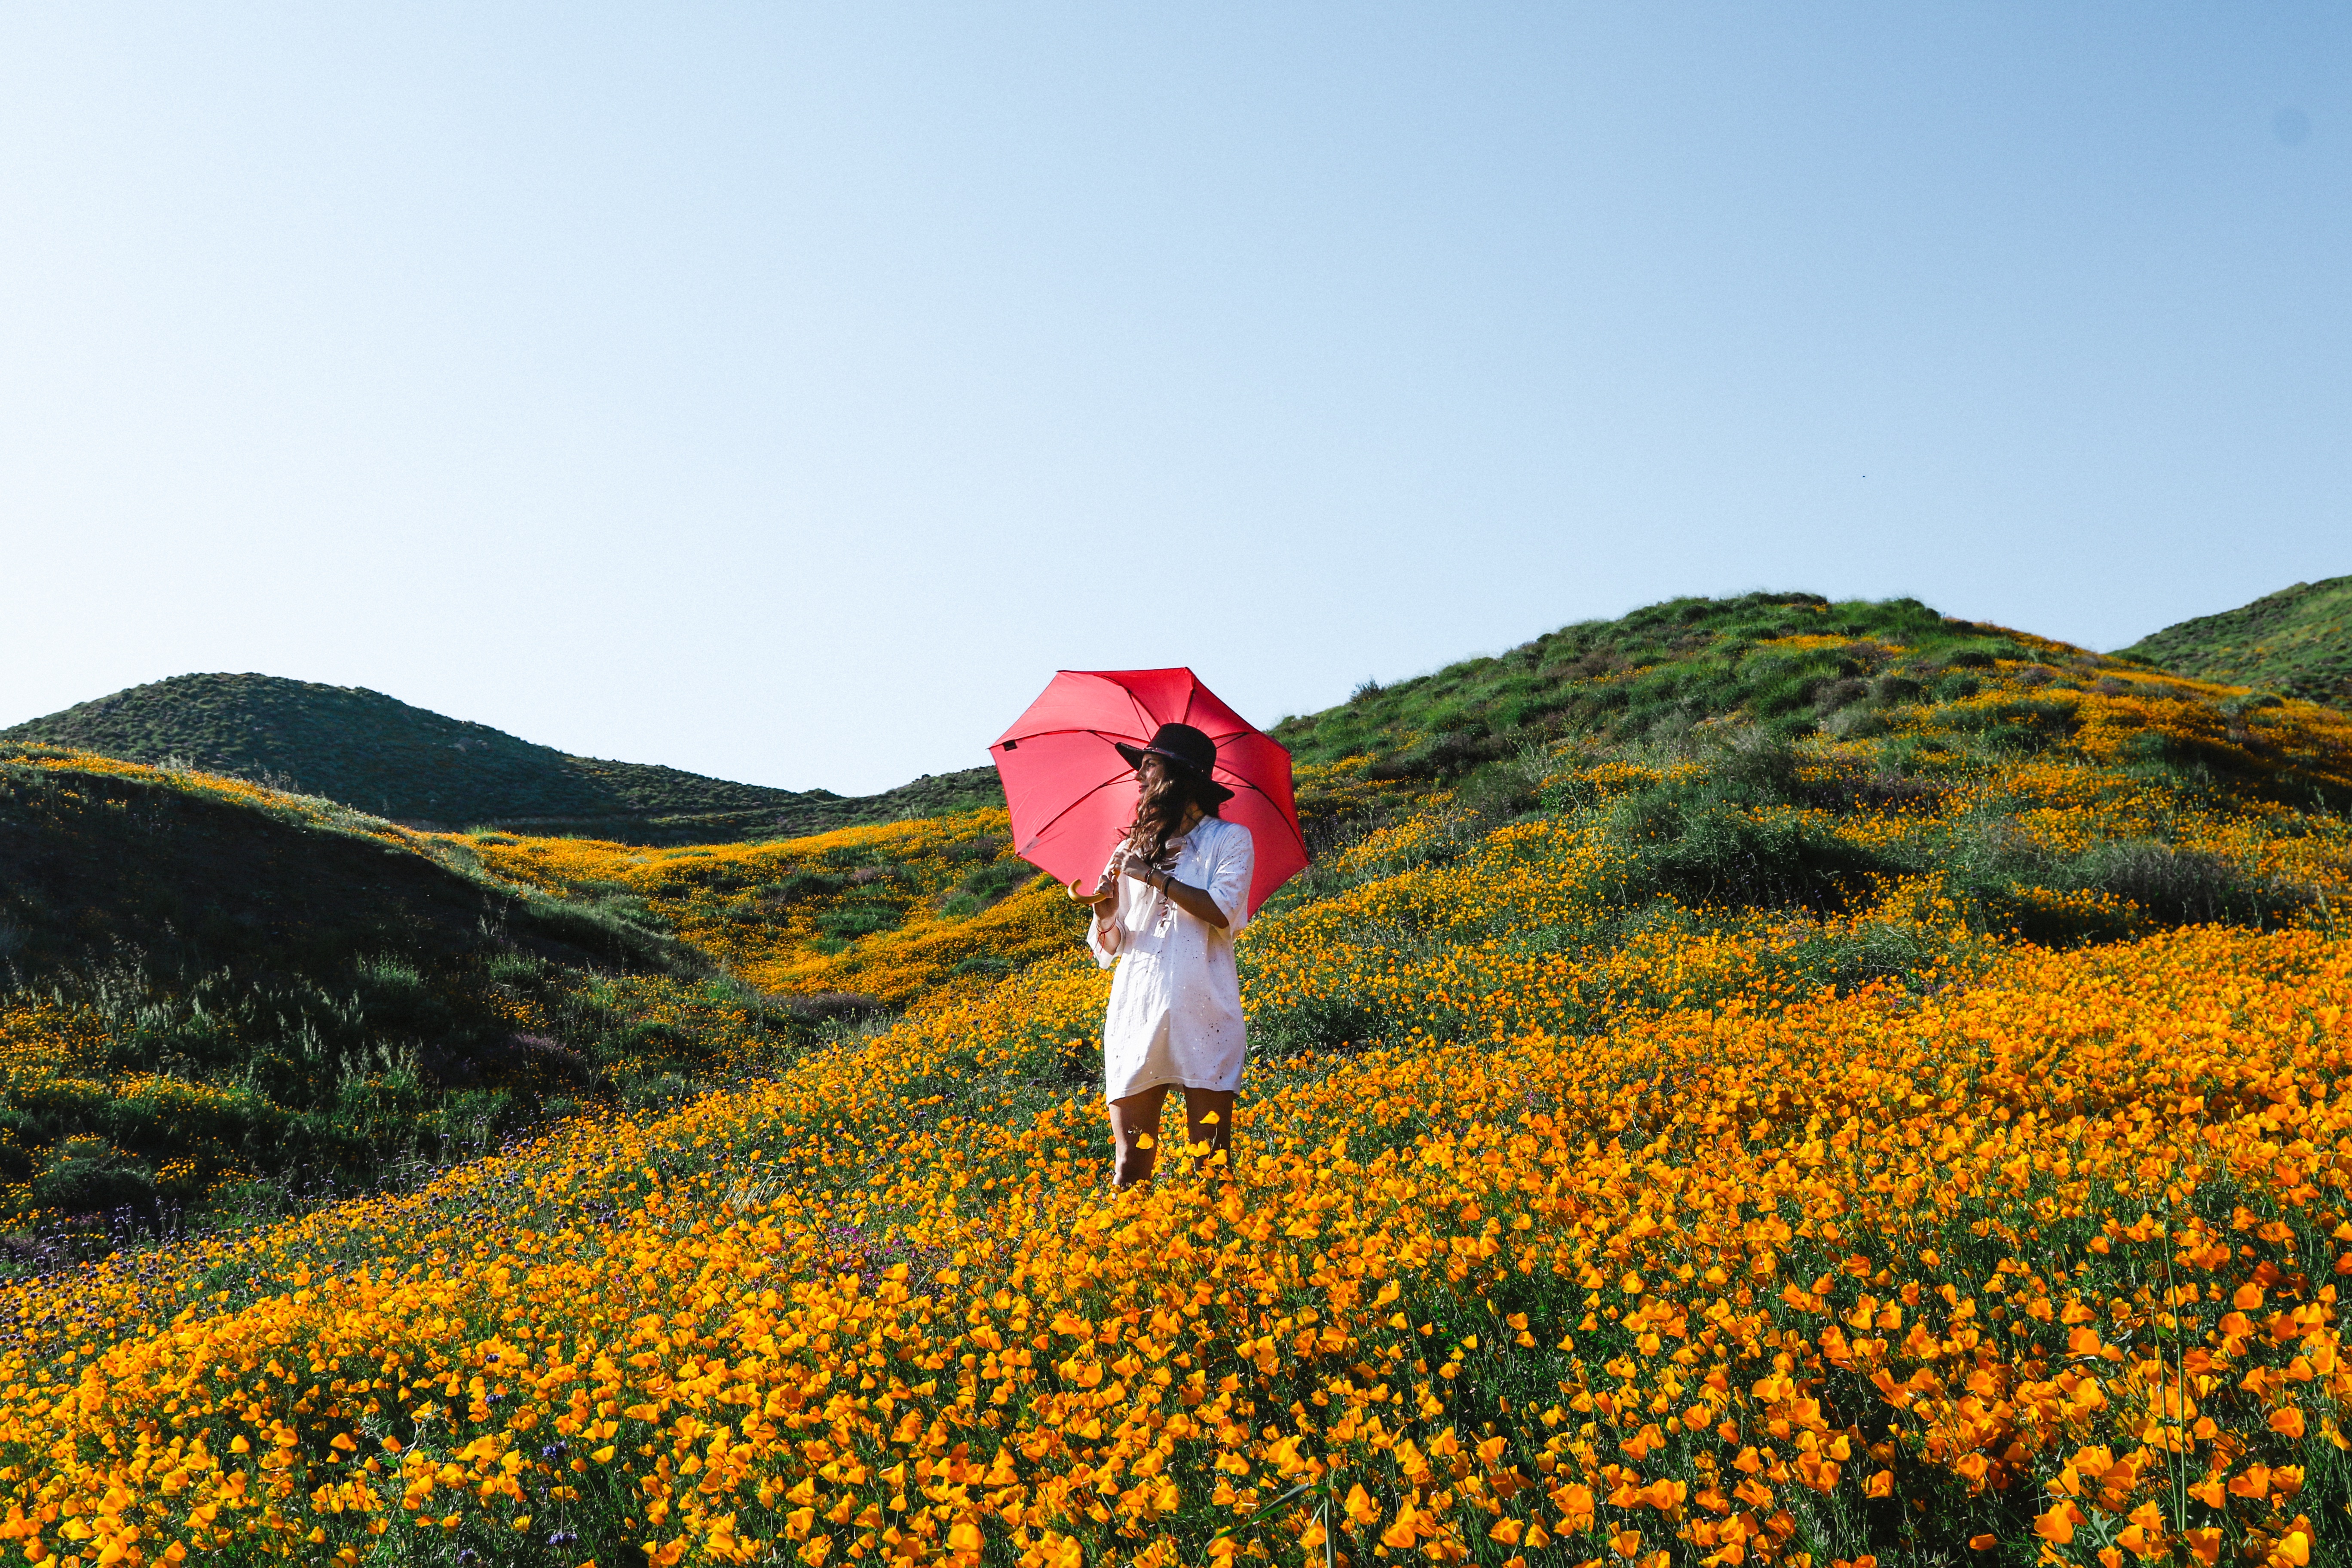
walking, mountain, plant, field, meadow, prairie, hill, flower, autumn, agriculture, wildflower, grassland, rural area, flowering plant, mountainous landforms, land plant